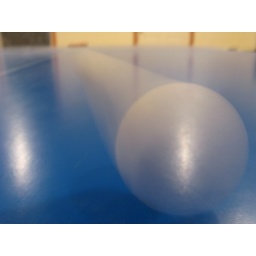
Extended exposure of a ping pong ball on my ping pong table in the basement. Just experimenting.